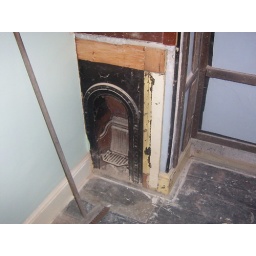
An old fireplace discovered behind a wall in the third bedroom